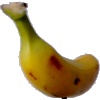
Label: banana_lady_finger